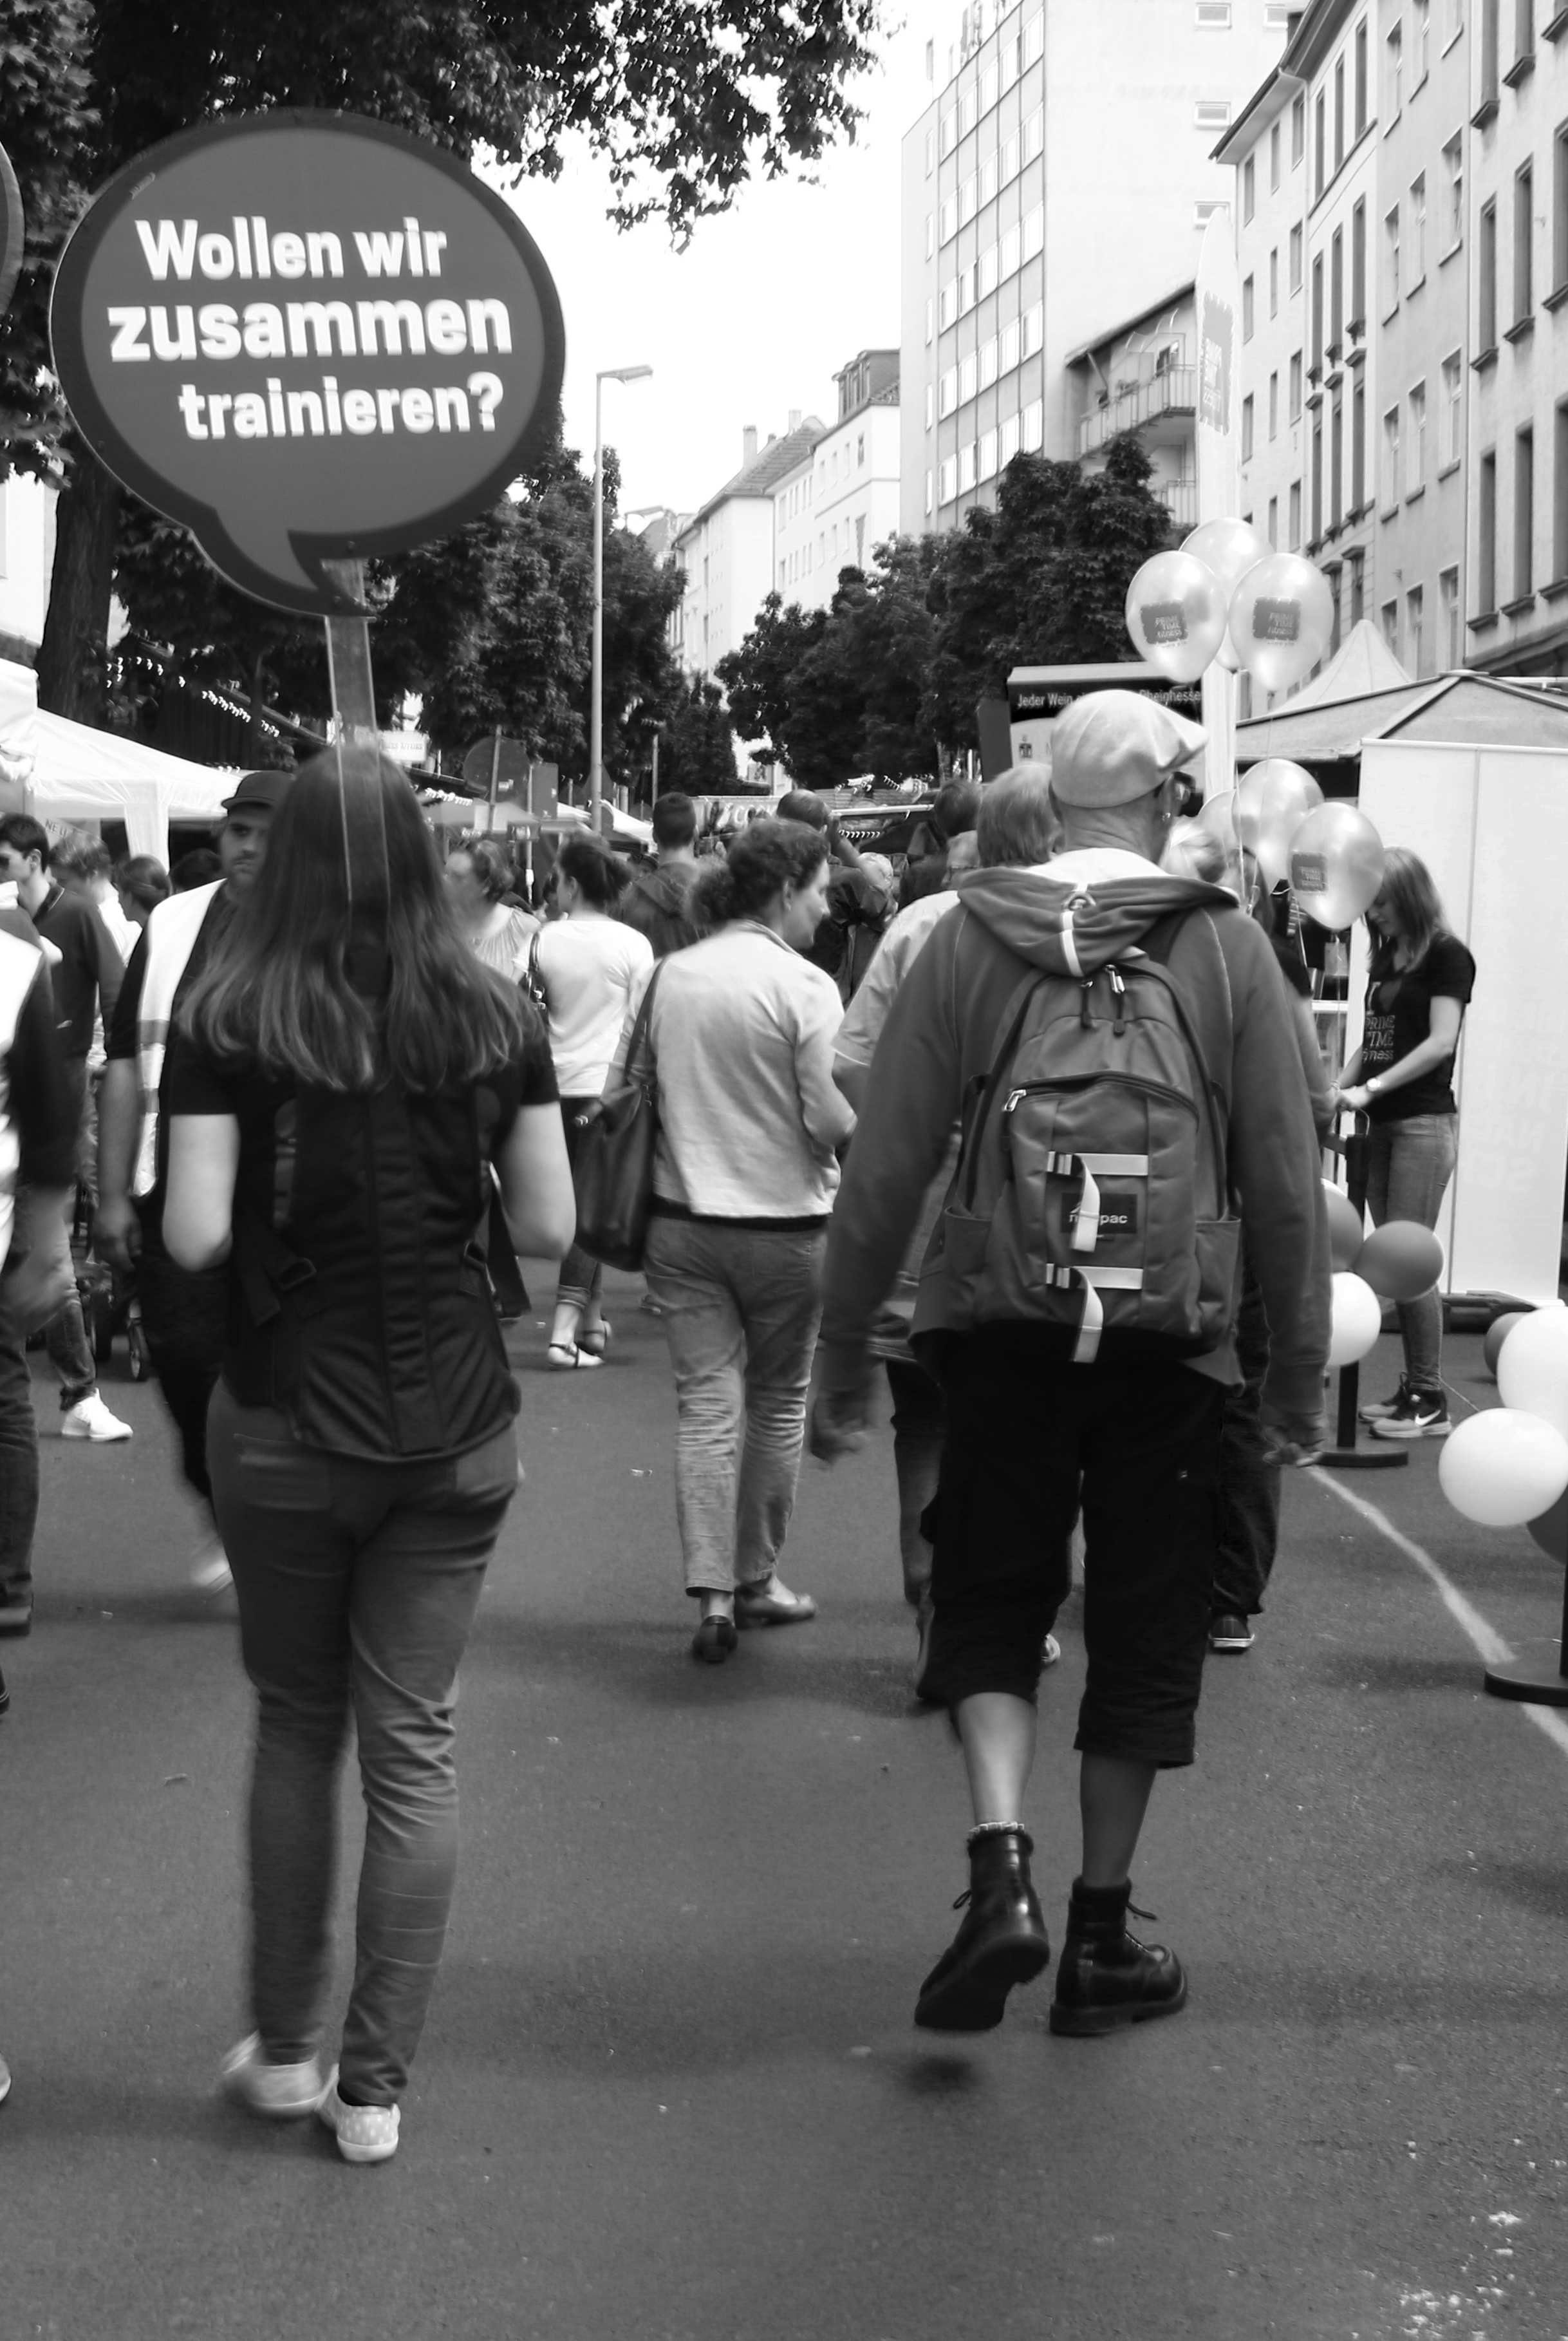
pedestrian, black and white, people, road, sport, street, crowd, training, clothing, exercise, black, monochrome, bw, blackandwhite, blackwhite, advertisement, infrastructure, snapshot, germany, alemania, allemagne, strasse, sw, schwarzweiss, schwarzweis, fair, frankfurtmain, frankfurtammain, frankfurtam, frankfurtamain, germania, strasenszene, strassenszene, strase, frankfurt, schwarzweissfotografie, schwarzweisfotografie, werbung, strassenfest, strasenfest, streetlife, fest, streetfair, monochrome photography